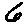
Label: 6